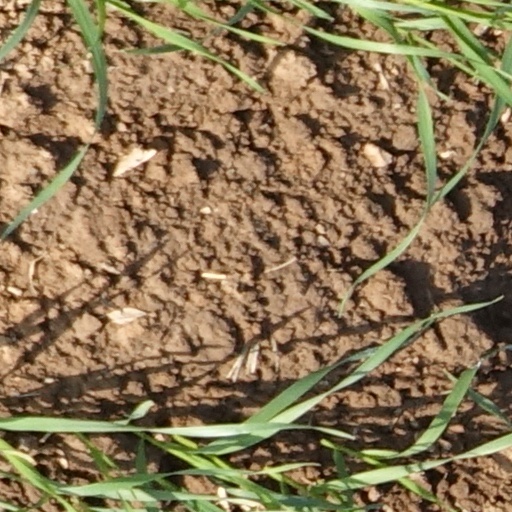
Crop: wheat